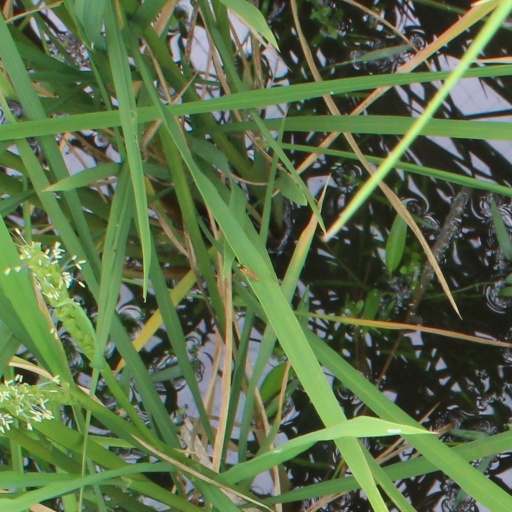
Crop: rice